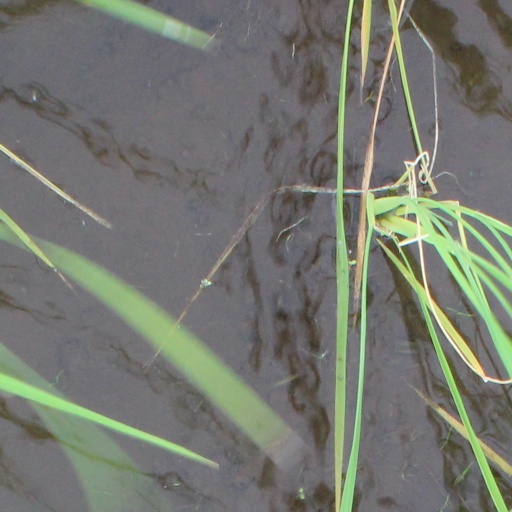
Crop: rice